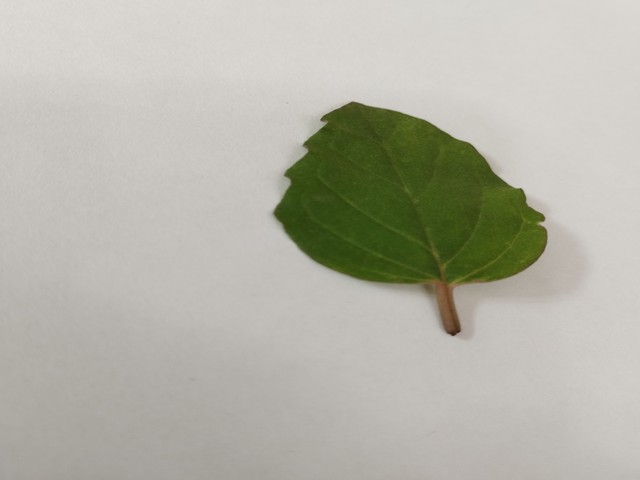
Plant: punarnava